Brazil–France relations

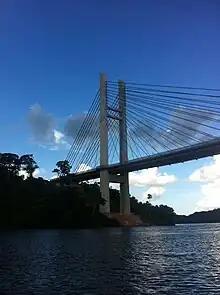
The Oyapock River Bridge

Brazil–France relations are the bilateral and historical relations between the Federative Republic of Brazil and the French Republic.